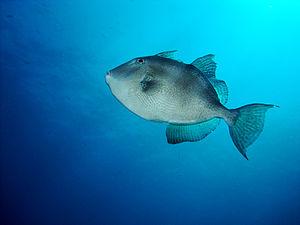
Les Balistes forment un genre de poissons tetraodontiformes, de la famille des Balistidae.
Les Balistes ou Balistidés forment une famille de poissons rattachés à l'ordre des Tetraodontiformes. Elle comprend 12 genres et 40 espèces. Ils sont également appelés cochons de mer ou poisson-gachettes dans les pays anglo-saxons.